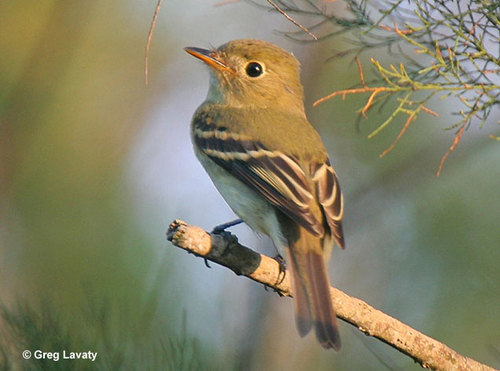
a tiny bird, with a very big head, a short black and orange bill, amber crown and coverts, white flanks, and two white wingbars.
this small tan-gold bird has an orange and black bill, and brown and tan feathers mingled in its primary and secondaries.
this is a grey bird with dark grey wings and an orange beak.
a small bird with black eyes, and a bill that curves downwards
this bird is brown and white in color with a sharp beak, and brown eye rings.
a small bird with a cream colored eye ring, and wing bars, light green covering its coverts back and rump., and grey inner and outer retrices.
this particular bird has a belly that is green and white and brown
this bird has wings that are grey and black and has an orange billa small bird with black and white wings and a short pointed beak.
this small greenish and brown bird has a large head with a green tint and round black eyes.
Species: Yellow Bellied Flycatcher